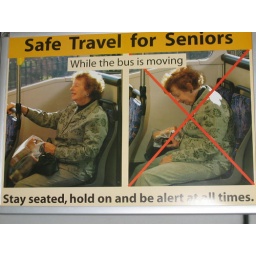
A sign on the buses in Sydney. It made me laugh.